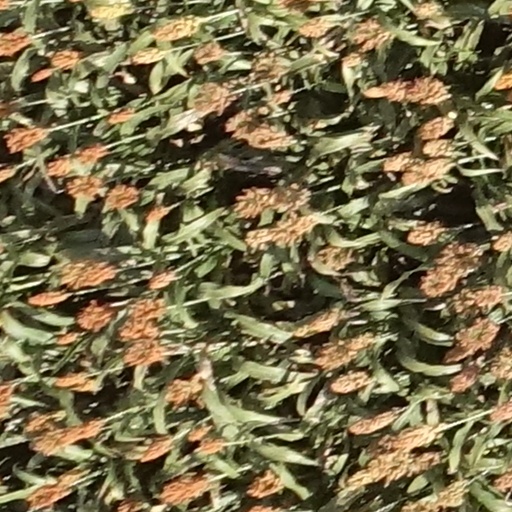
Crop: sorghum